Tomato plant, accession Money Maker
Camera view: horizontal (90 deg, fisheye); turntable rotation: 120 degrees
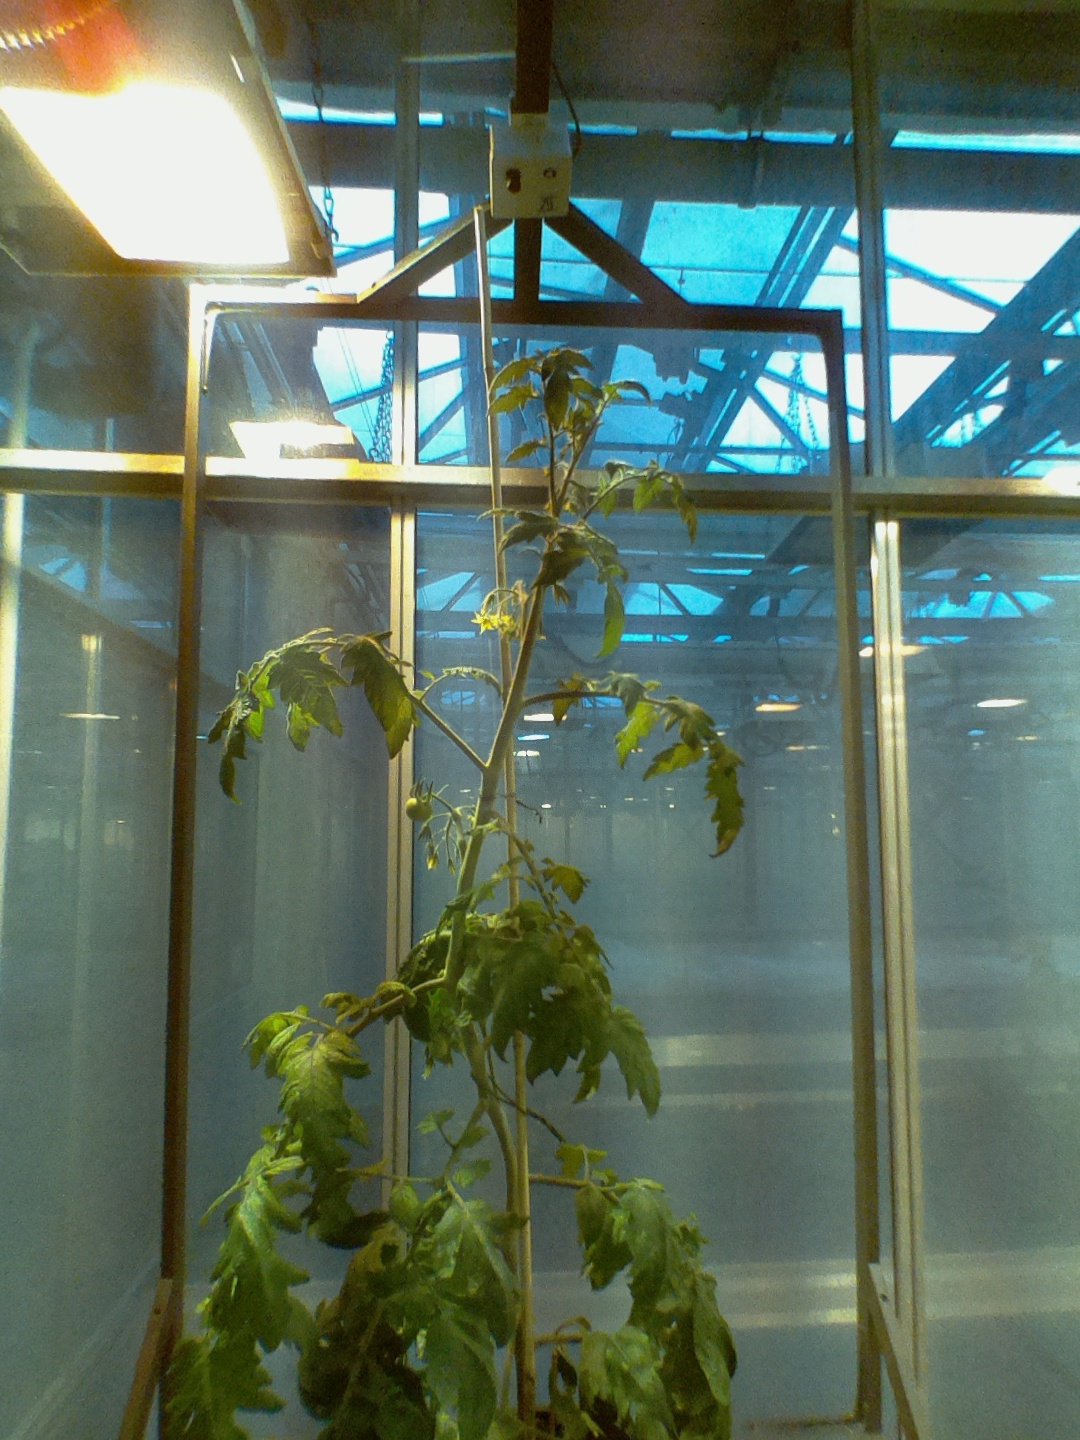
BBCH growth stage 71: 10%-20% of final fruit size